Naval Detachment K

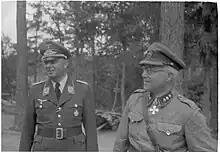
The German EFO Commander, Friedrich Siebel (left), and the Finnish Ladoga Coastal Defense Brigade Commander, Eino Järvinen, in Lakhdenpokhya on July 3, 1942

Already during the spring Finnish Paavo Talvela and Eino Iisakki Järvinen who was commanding the Ladoga Coastal Defense Brigade came up with an idea that the boat traffic providing supplies to the Leningrad needed to be disrupted. Talvela then presented this idea to the Germans on his own behalf going past both Finnish Navy Staff and General Staff. Germans responded positively to the proposition and informed the slightly surprised Finns—who apart from Talvela had very little knowledge of the proposition—that transport of the equipment for the Ladoga operation was already arranged. Both the Germans and Italians sent naval units to Lake Ladoga to assist the Finns with coastal defence of the lake and to enforce the ongoing siege of Leningrad.